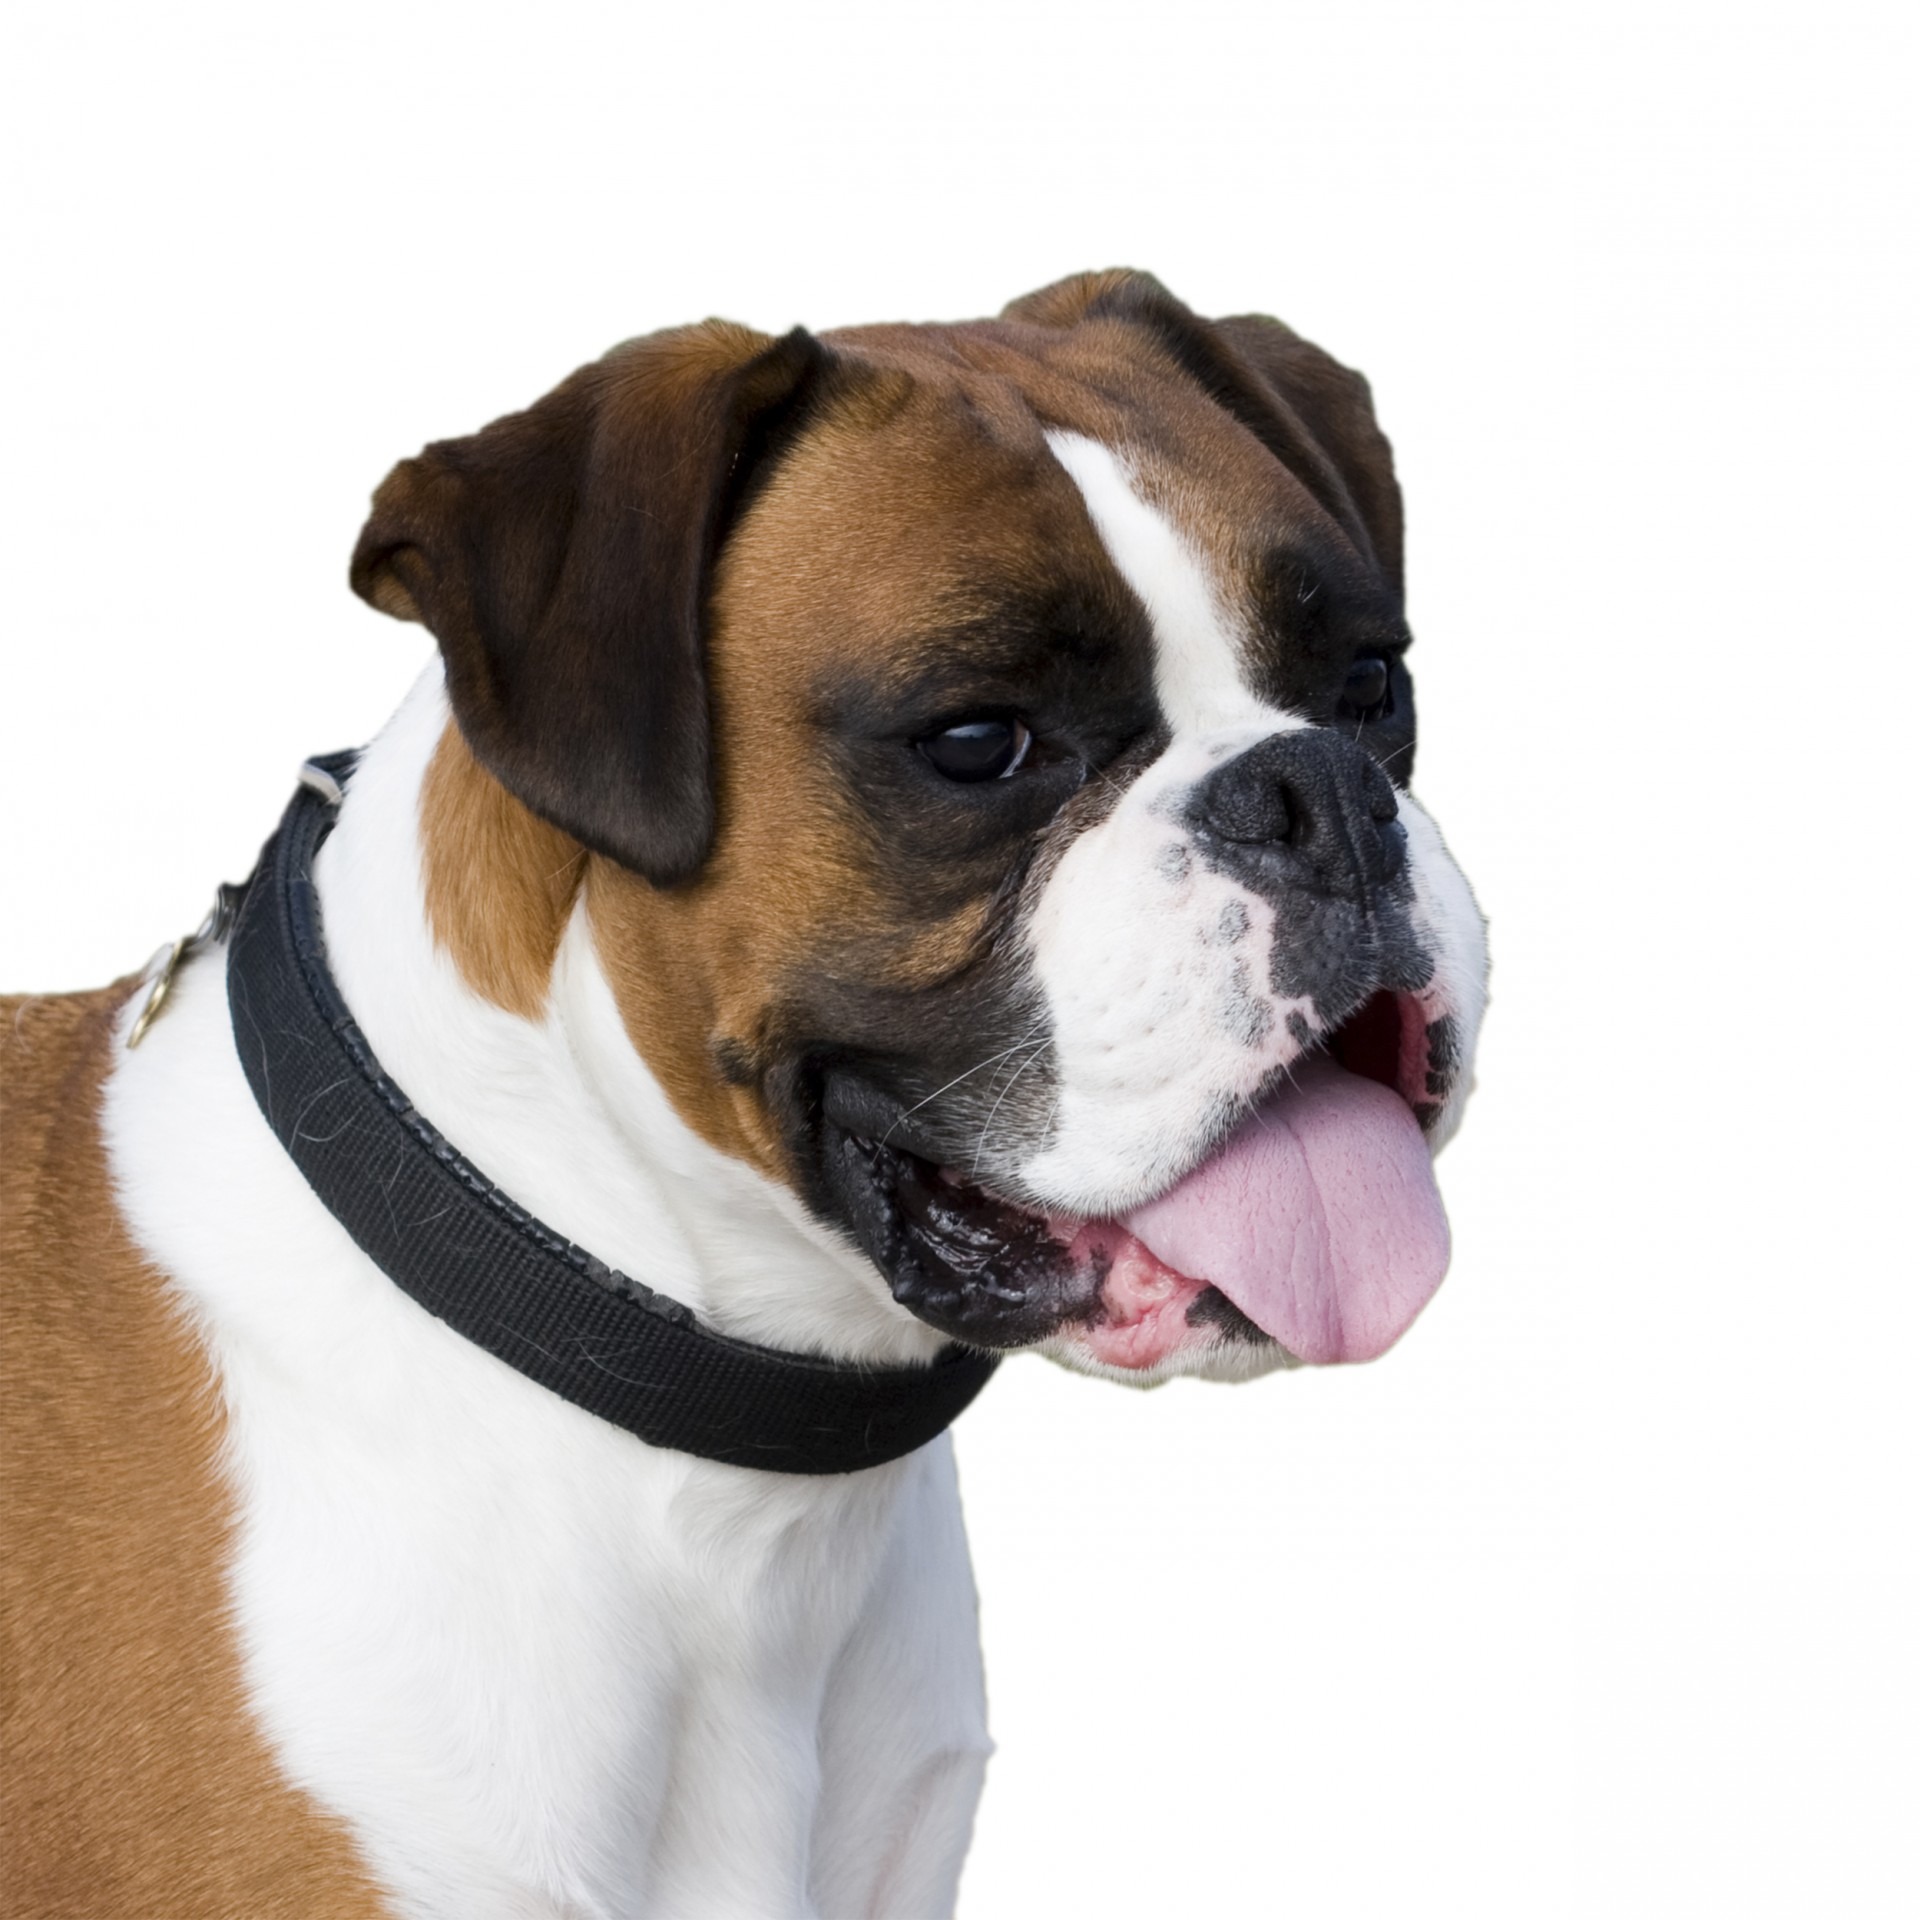
white, dog, animal, canine, isolated, photo, pet, portrait, mammal, boxer, close up, face, background, head, beautiful, image, tongue, dog breed, breed, pedigree, old english bulldog, dog like mammal, olde english bulldogge, toy bulldog, british bulldogs